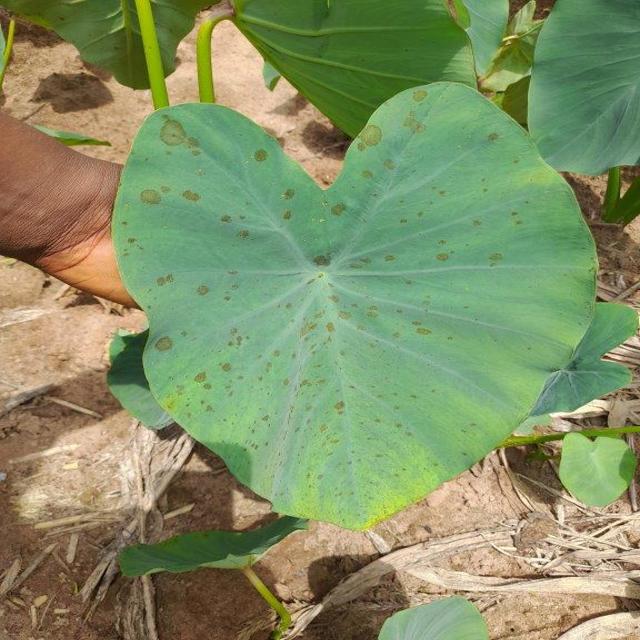
Label: Early_Blight